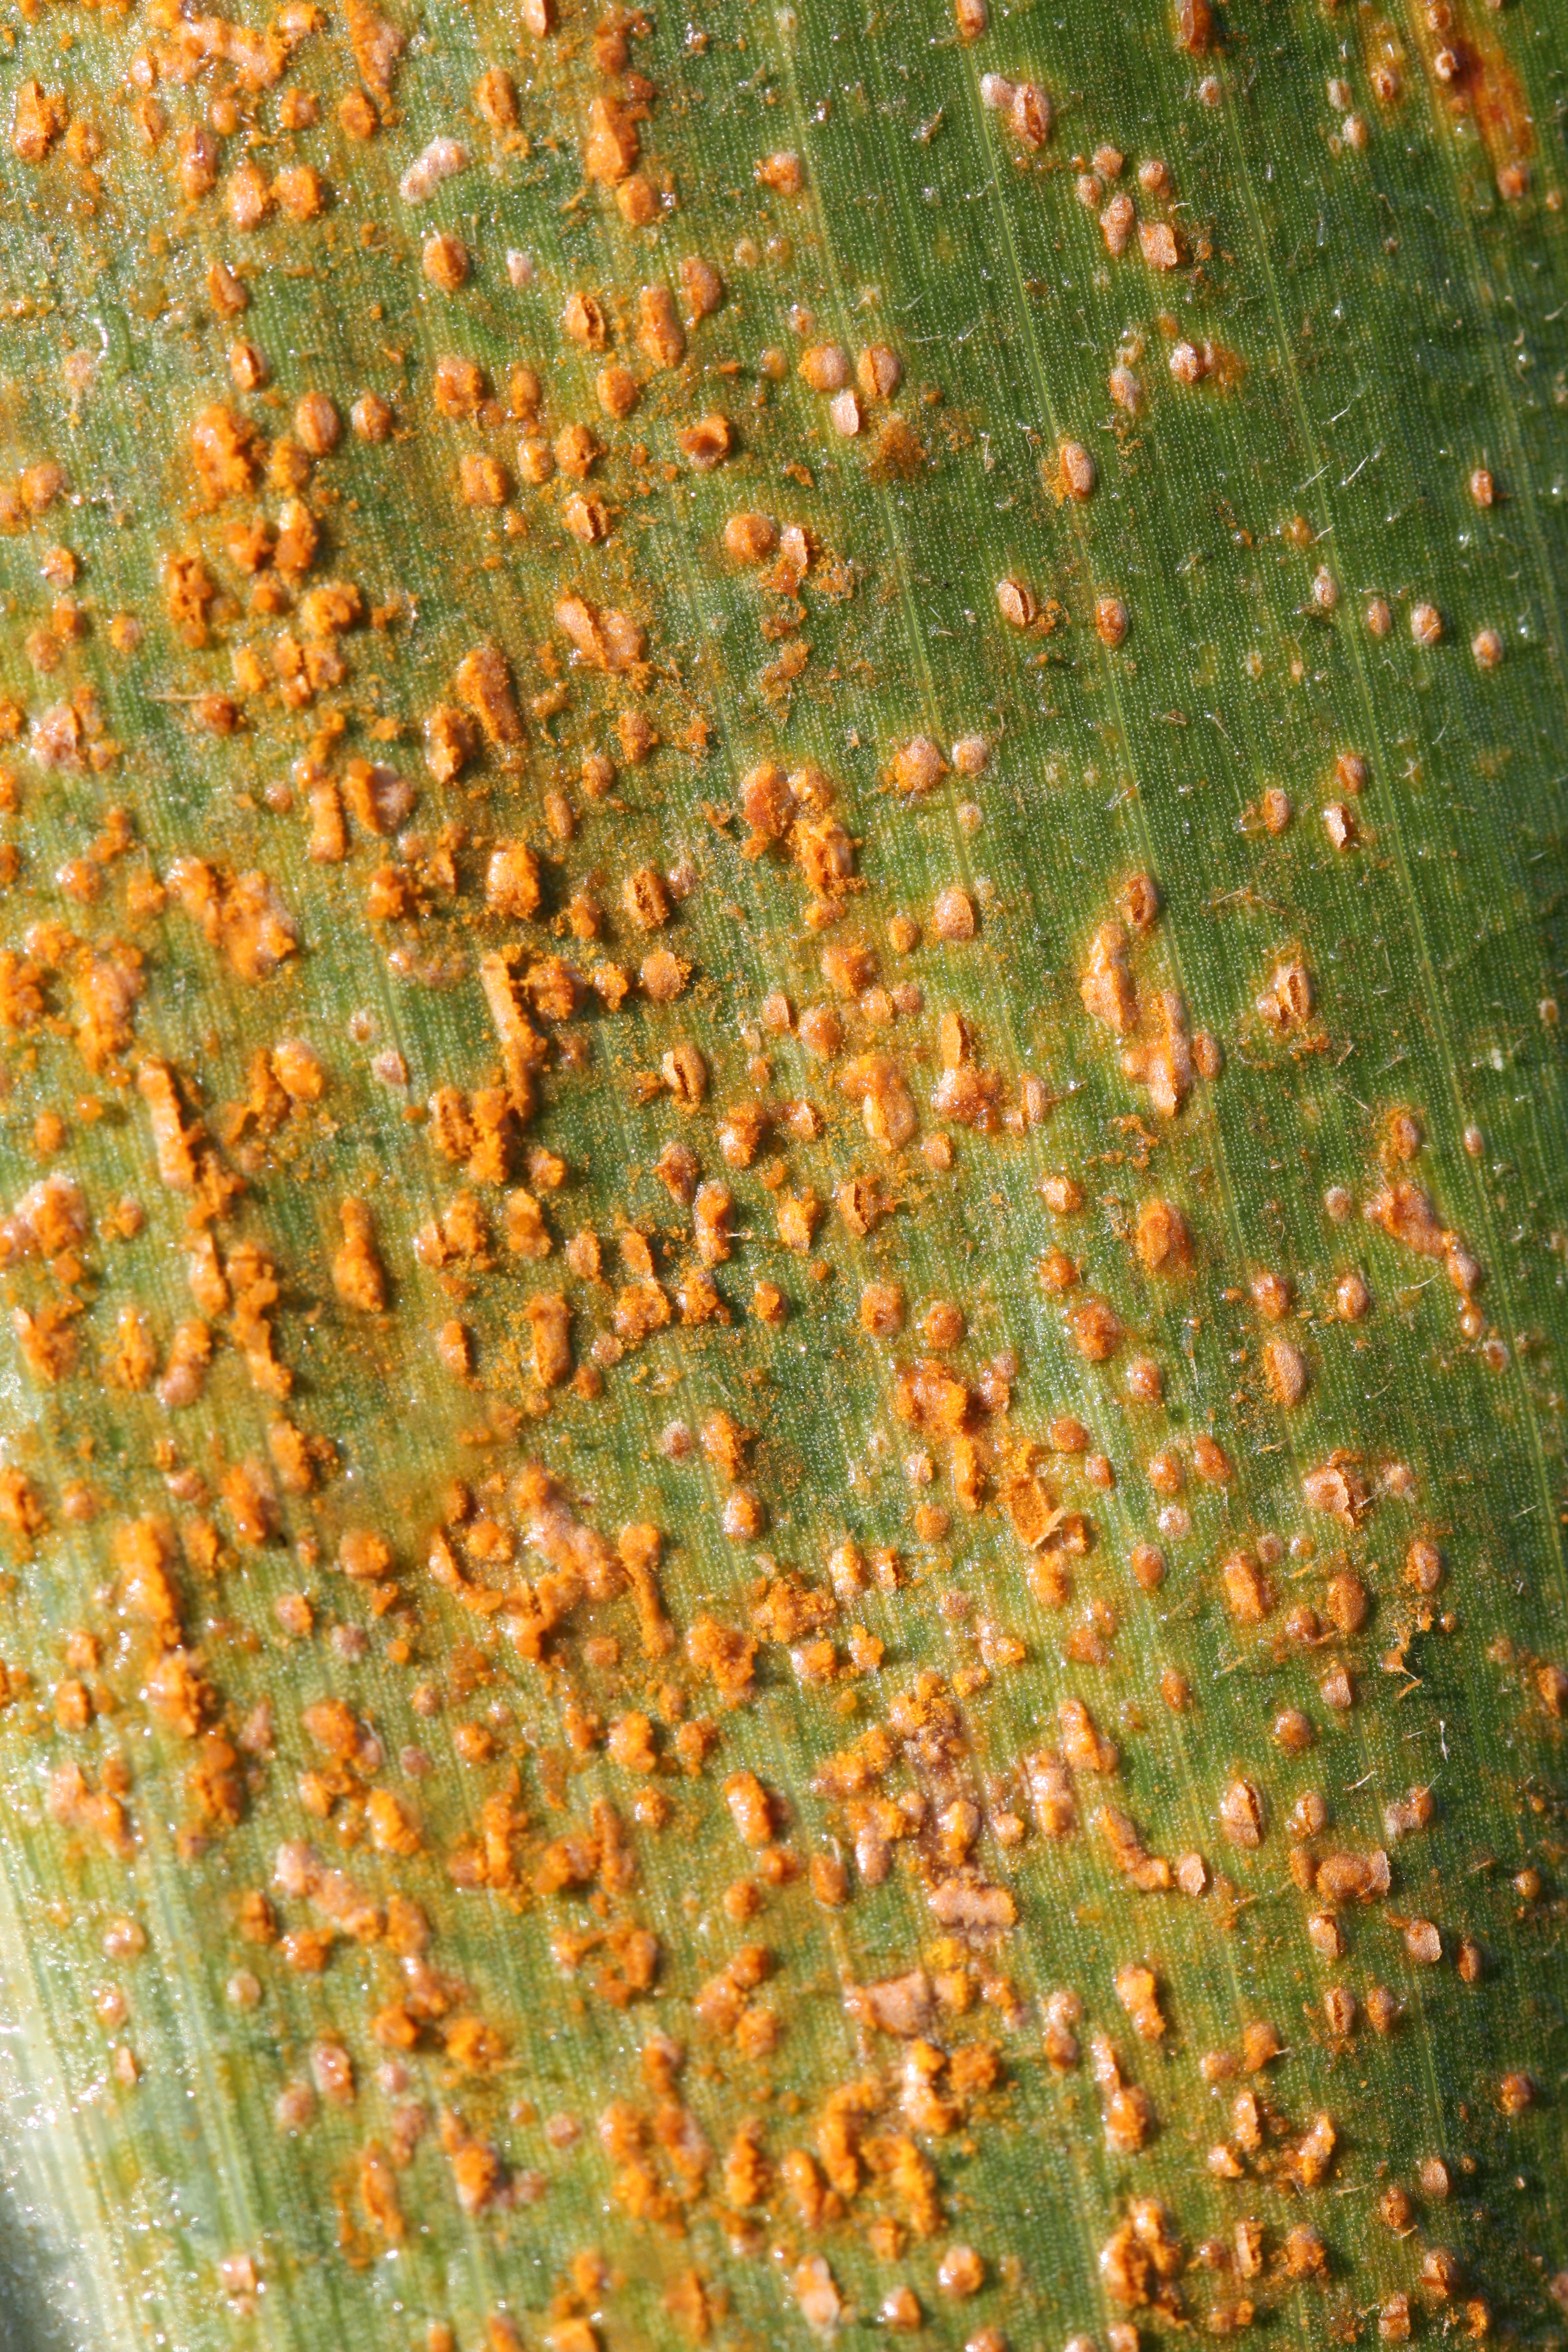
Labels: Corn rust leaf